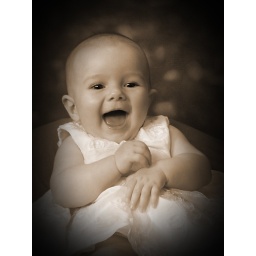
Emma seated in black and white